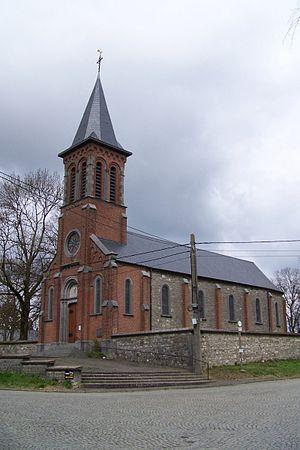
Église Sainte-Geneviève à Falmagne, Belgique
Falmagne est une section de la ville belge de Dinant située en Région wallonne dans la province de Namur.